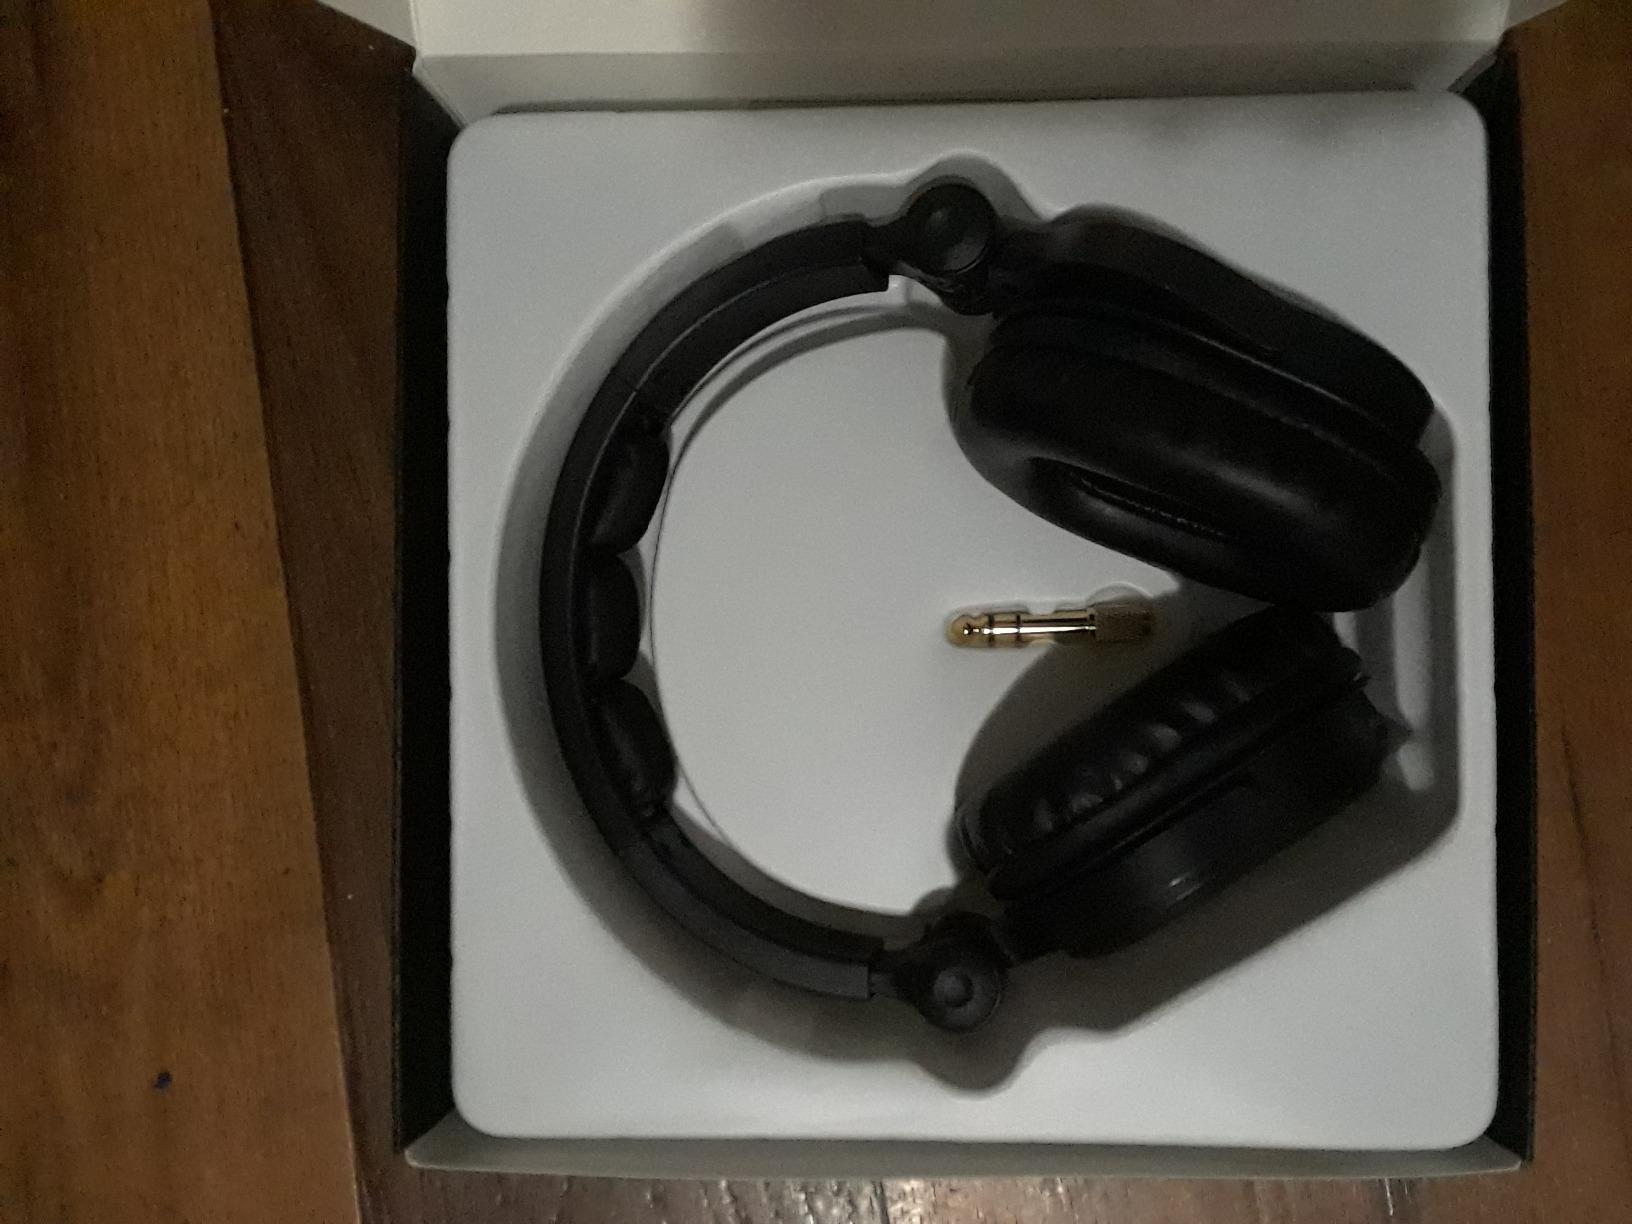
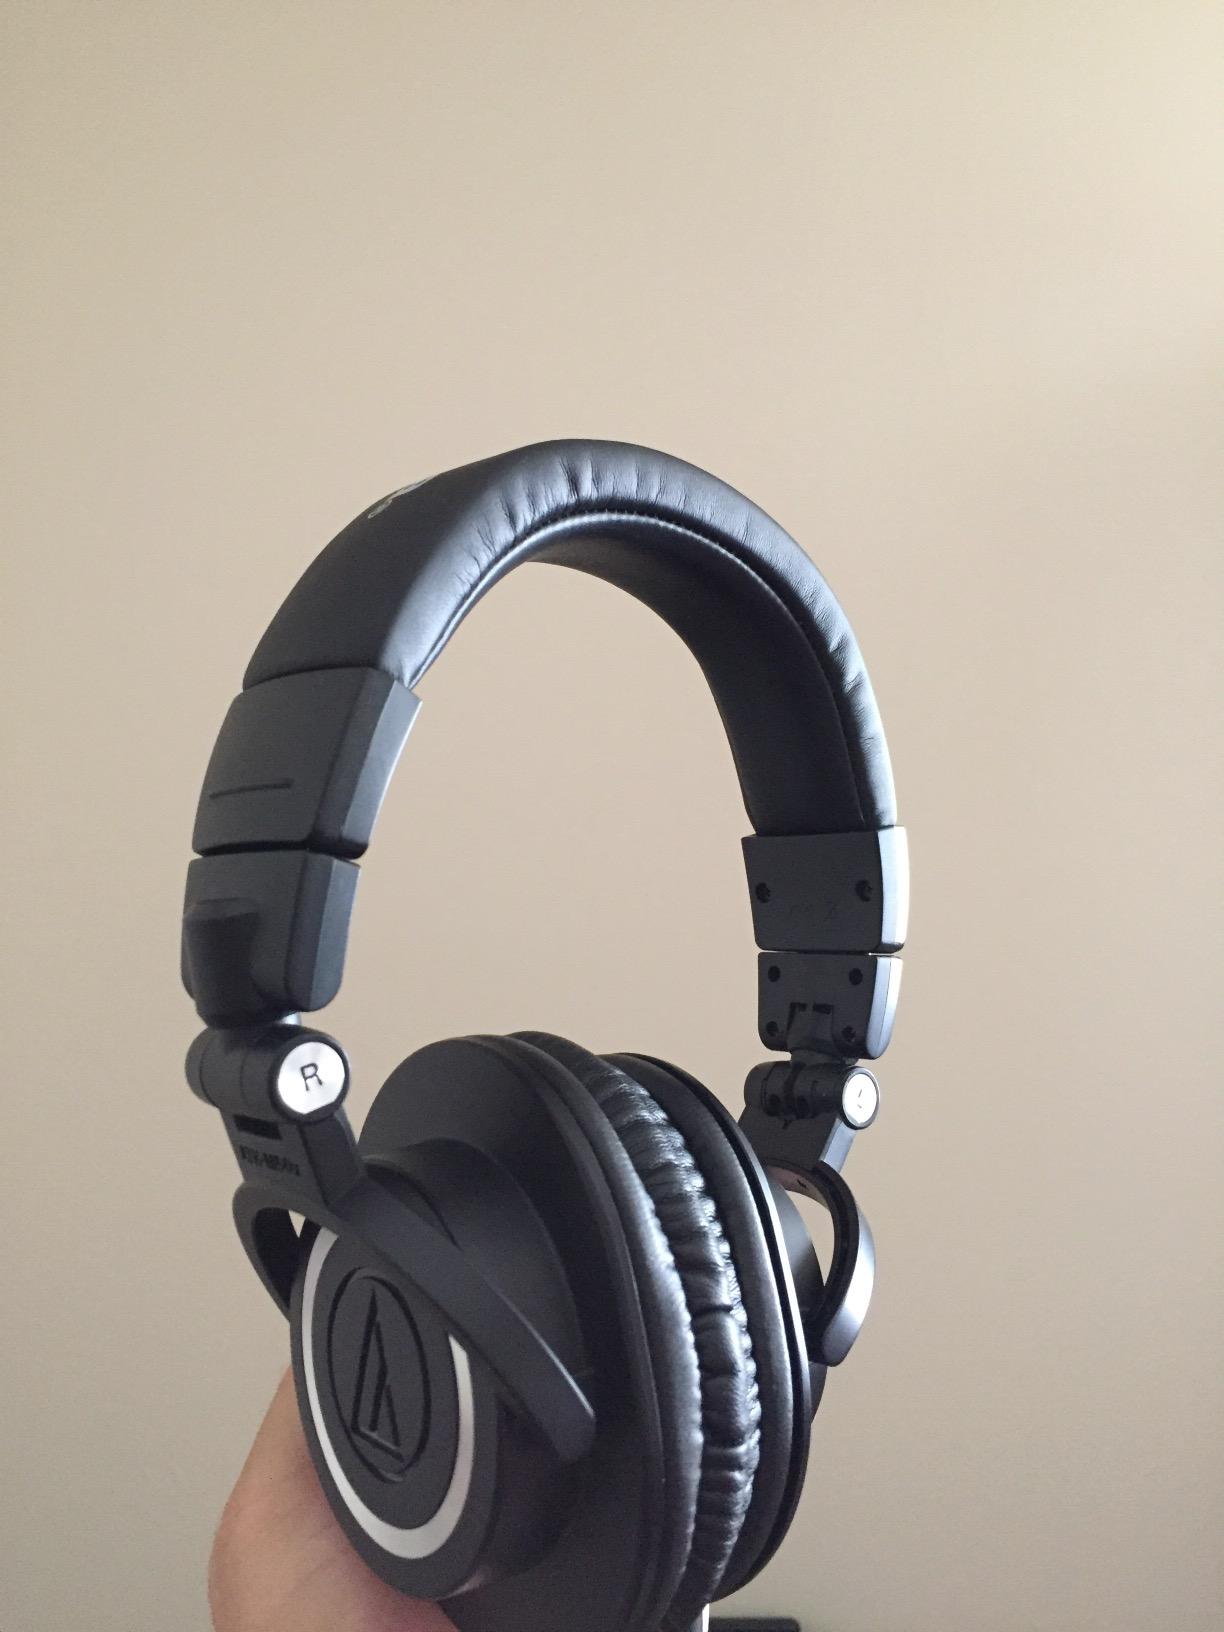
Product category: headphones
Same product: no